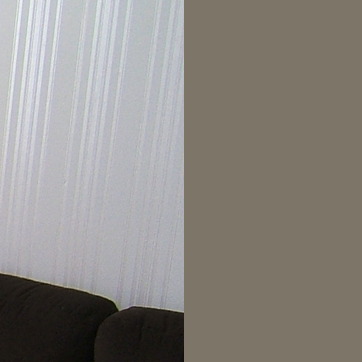
Material: wallpaper